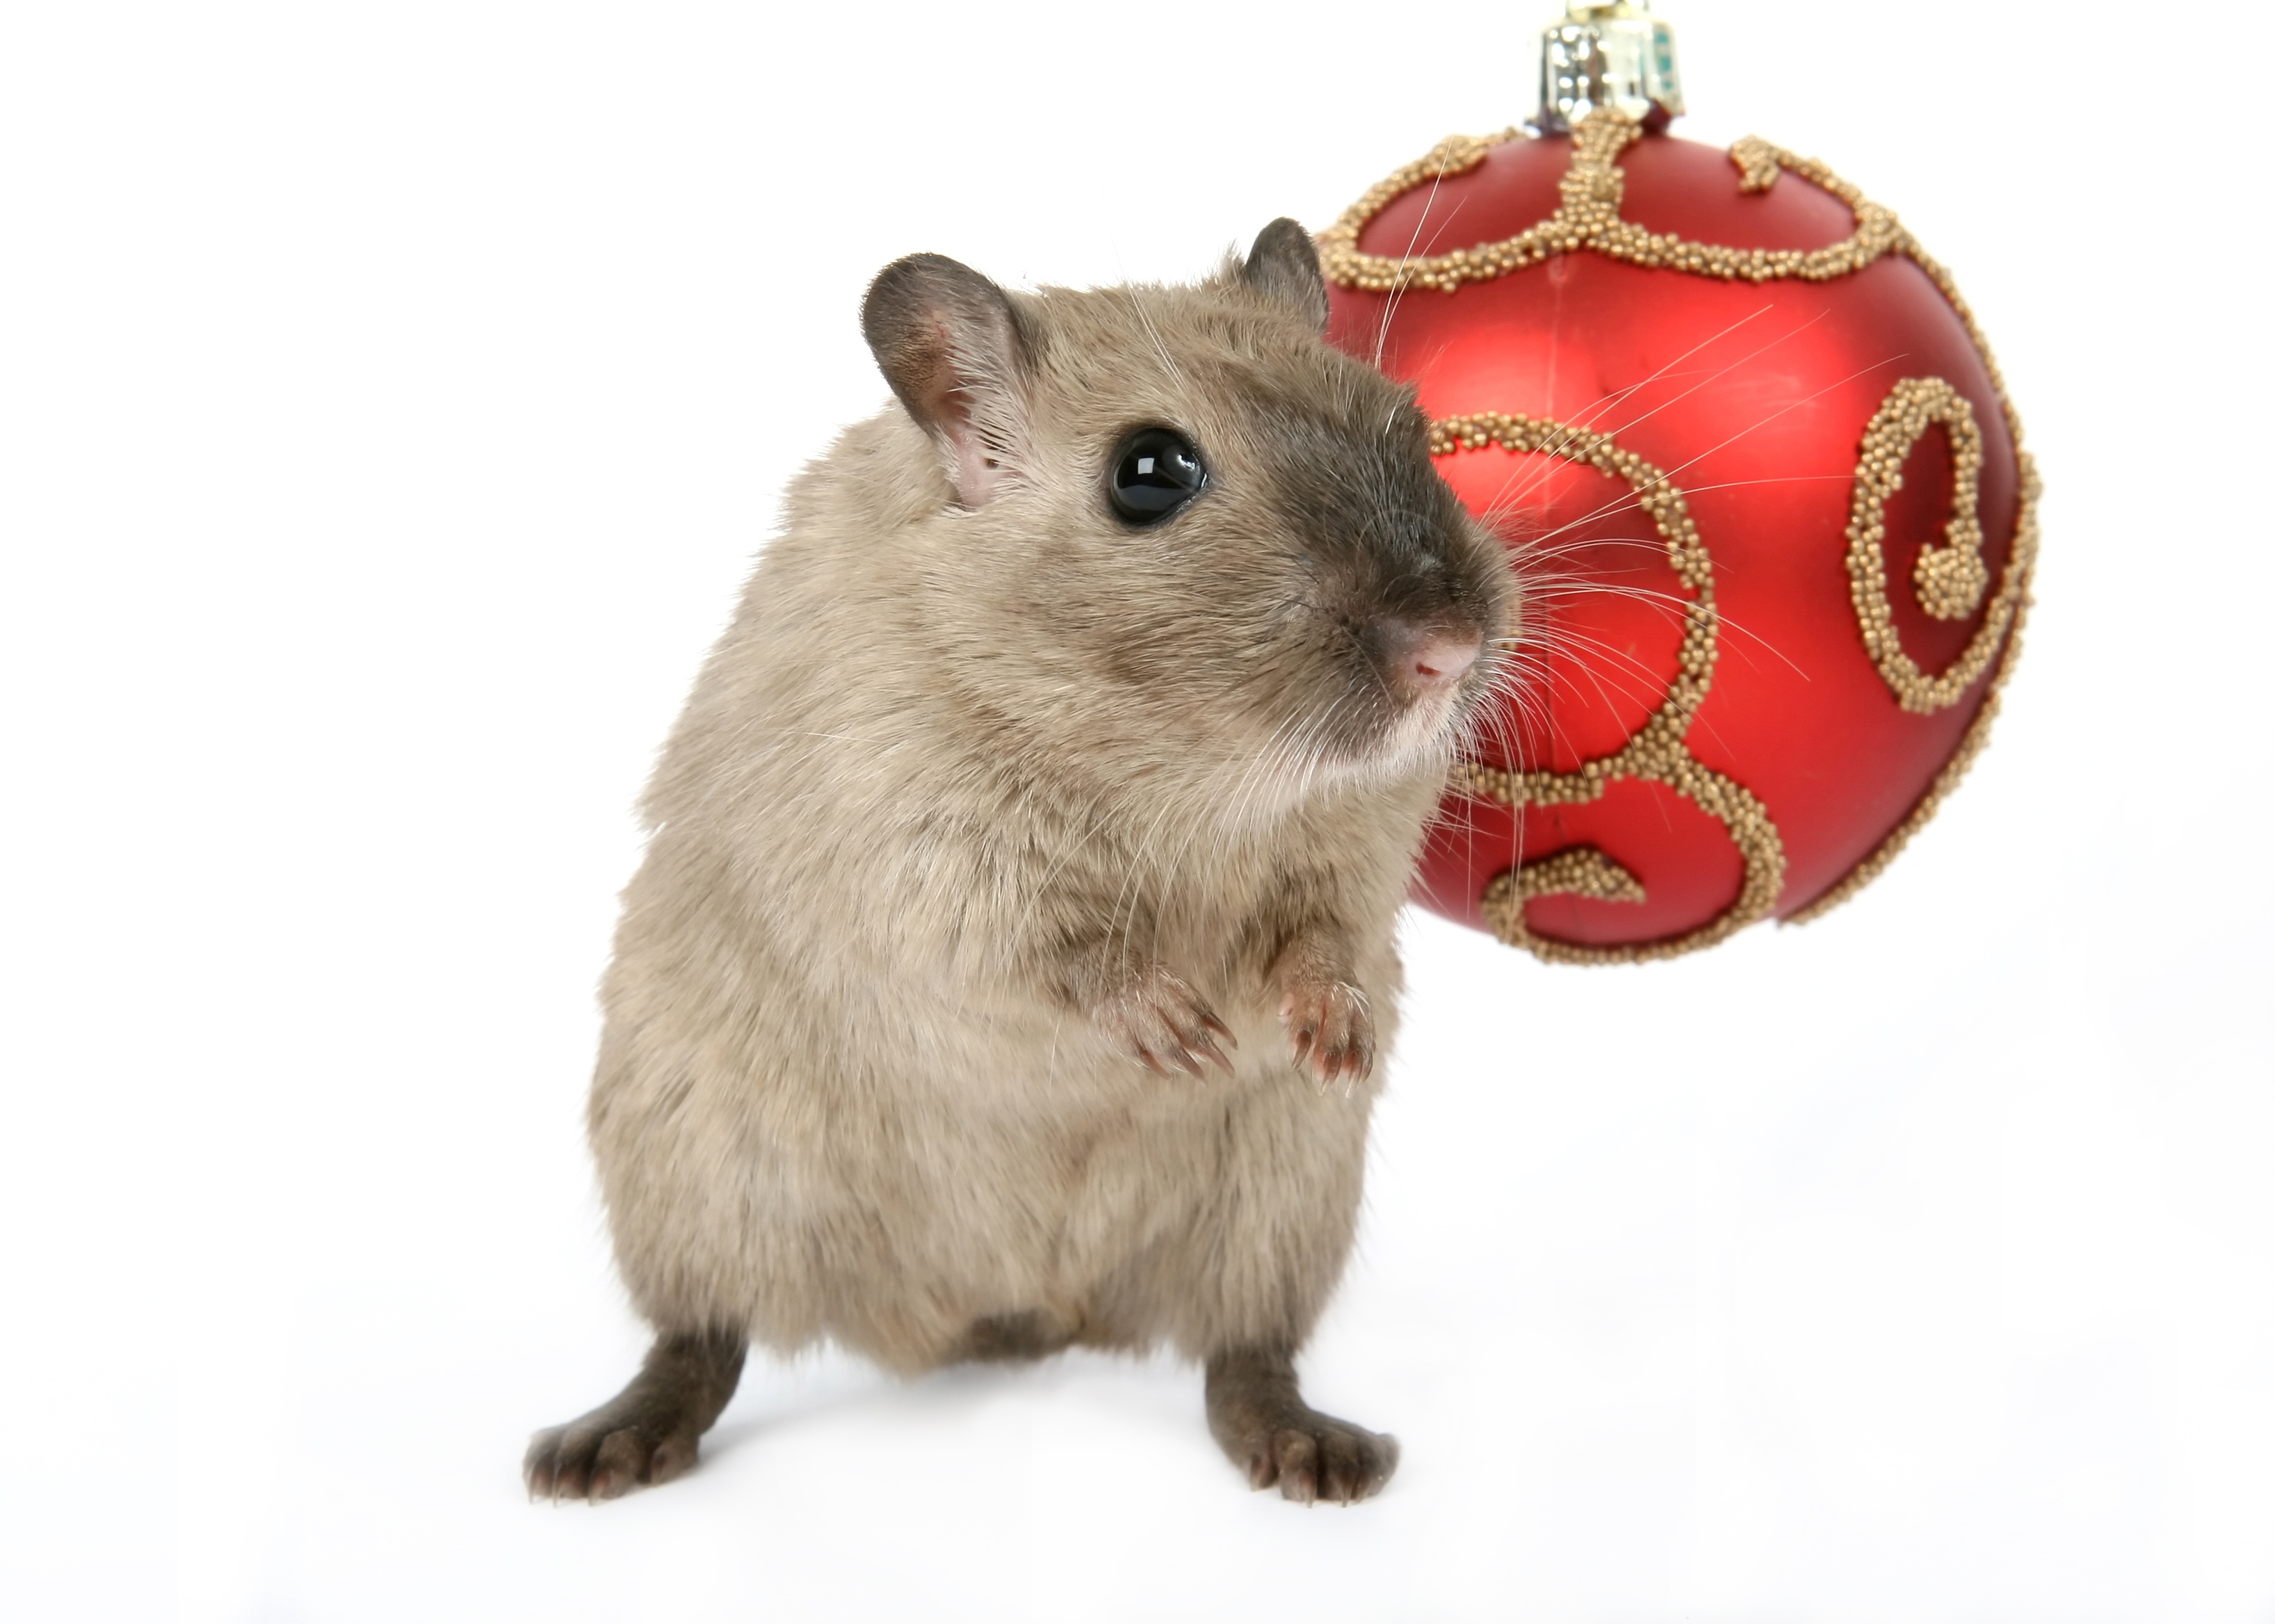
snow, girl, white, mouse, animal, cute, isolated, female, celebration, pet, young, red, critter, macro, holiday, mammal, christmas, close, hamster, rodent, festive, santa, rat, face, eyes, whiskers, grey, happy, tail, ears, party, seasonal, vertebrate, conceptual, funny, creature, concept, up, december, claus, tradition, xmas, decorations, pest, merry, eve, mice, vermin, gerbil, muroidea, muridae